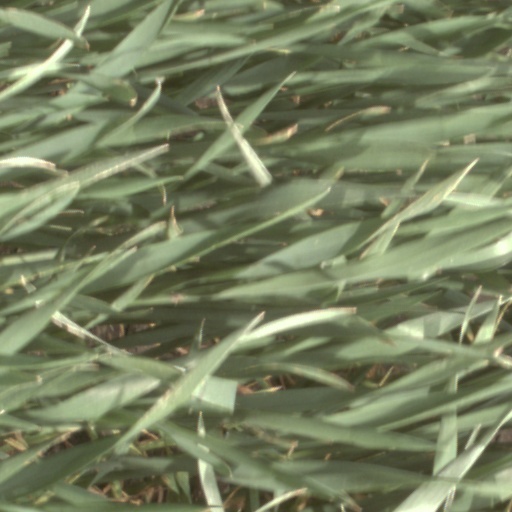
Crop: wheat